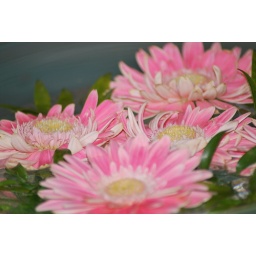
some flowers in the water